Constitution of New Jersey

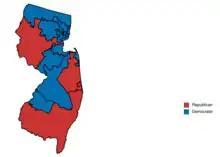
A map of New Jersey congressional districts by party control (as of the 118th Congress).

Article II lays out dates for elections of the Governor, the Lieutenant Governor, and members of the New Jersey Legislature. It establishes the qualifications necessary for voting and states the right of suffrage may be removed from certain convicted criminals. The process of absentee balloting is instituted, as well as the structure of voting by people currently in military service. The New Jersey Redistricting Commission is established, and the distribution of selection of its 13 members is discussed, who are to represent the "geographic, ethnic and racial diversity" of the state. The method of appointment of New Jersey Redistricting Commission members ensures the minority party which lost the general election prior to the census will have the upper hand in redistricting the state. Along with the other 12 appointed members, there is one "independent" member, who is to not have held office within the past five years. He is chosen by the other twelve members, yet is automatically the chairman of the Commission. On the occasion that the twelve members may not reach a decision, the Commission picks two (which assumes there are two dominant parties which have their favorites) and sends them to the New Jersey Supreme Court. A majority of the court (4 of 7) then picks the one that "by education and occupational experience, by prior public service in government or otherwise, and by demonstrated ability to represent the best interest of the people of this State."